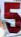
Number: 5